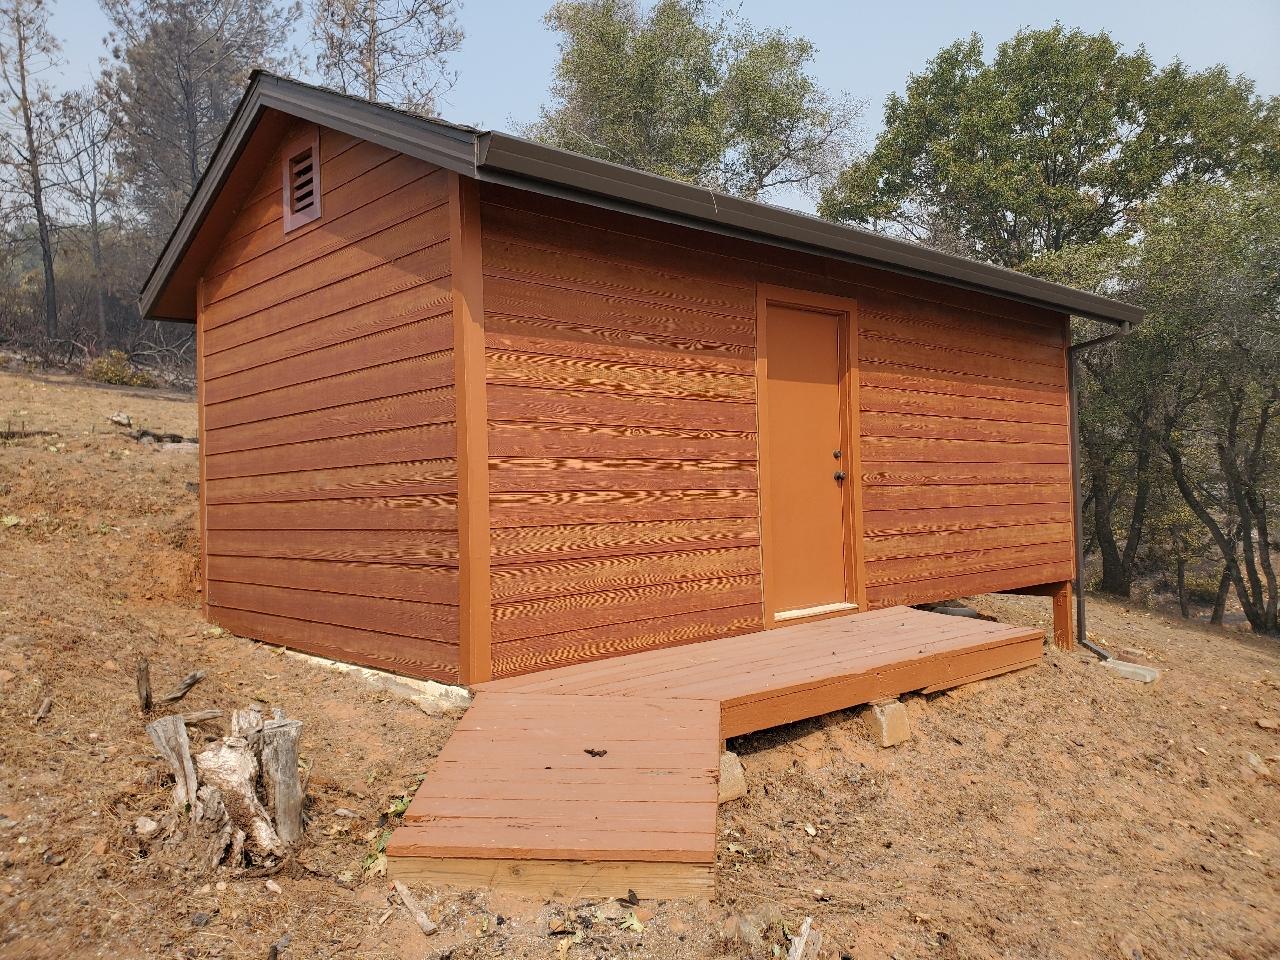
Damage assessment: no_damage